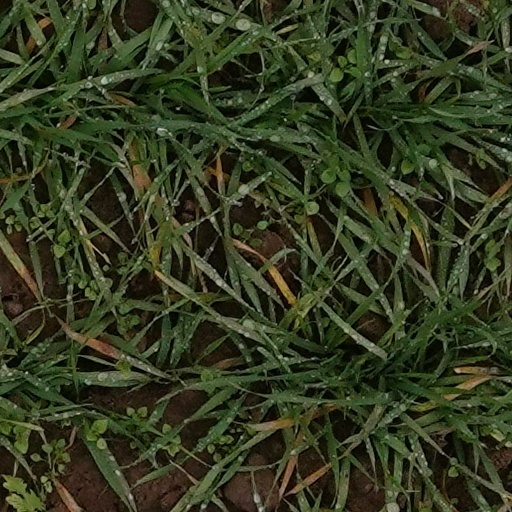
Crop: wheat